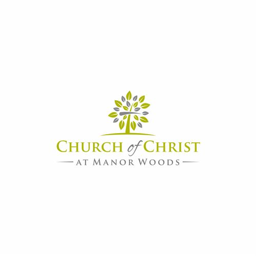
designs create a logo for a local church that will stand out for young families .